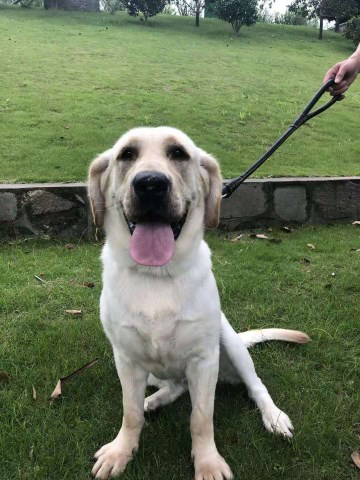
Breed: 3580-n000122-Labrador_retriever